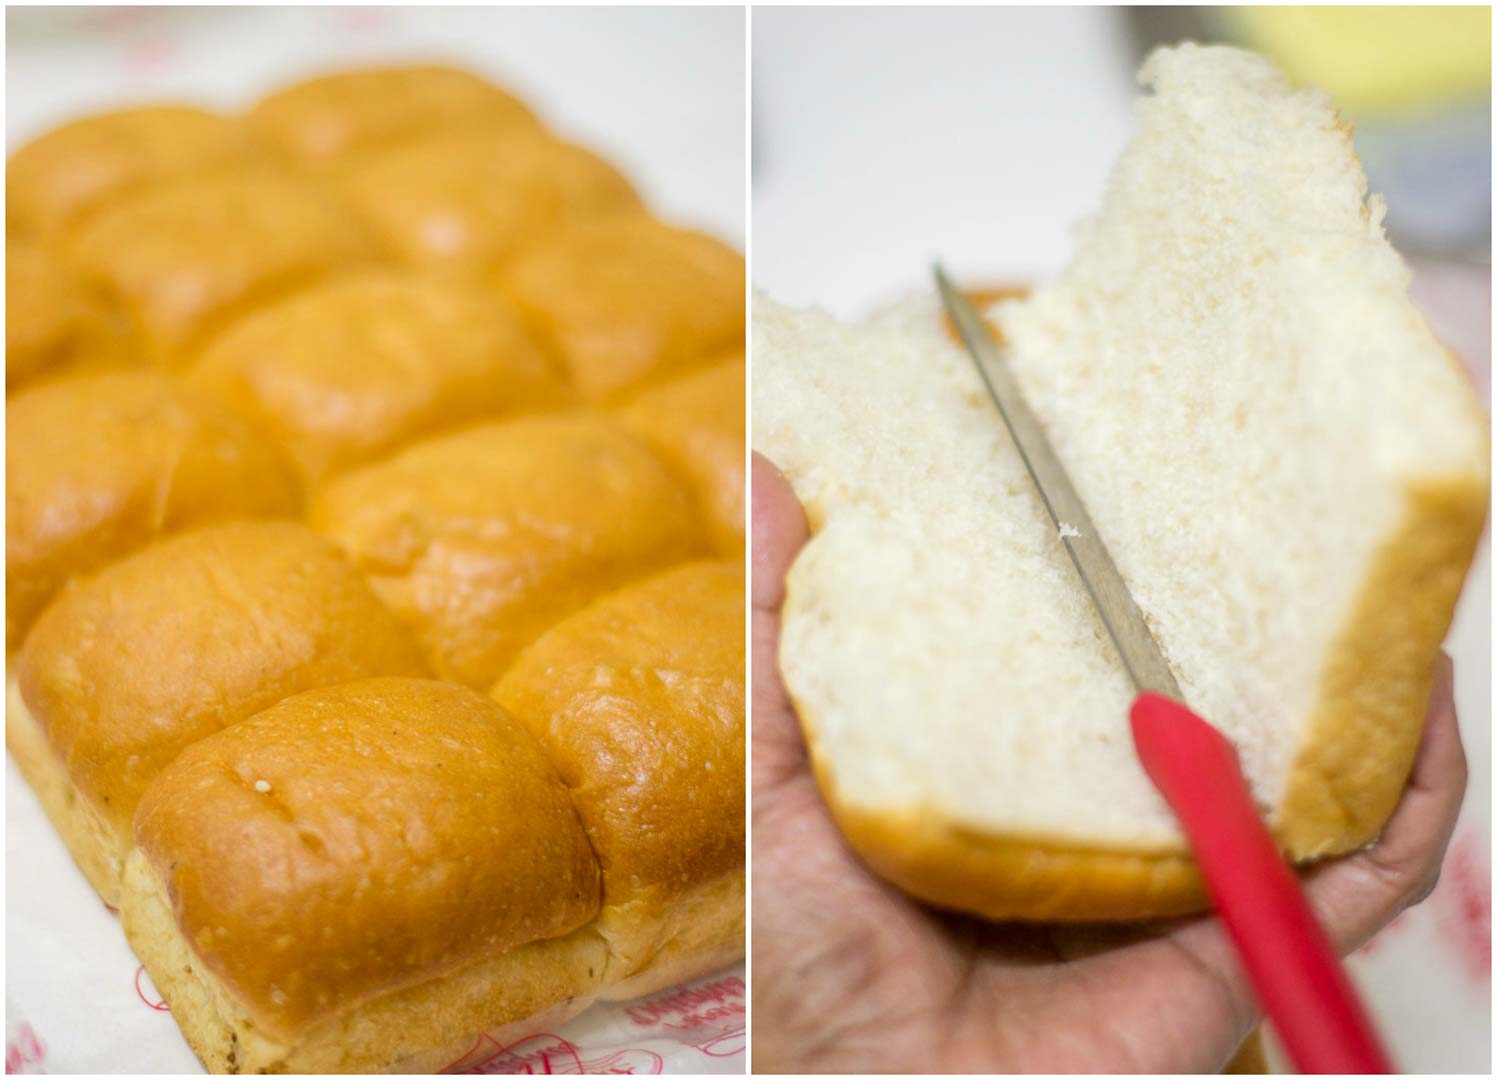
Dish: pav_bhaji